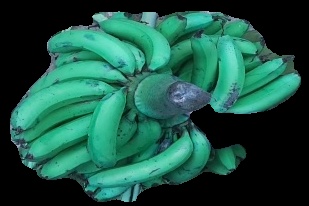
Variety: pachbale
Grade: grade3